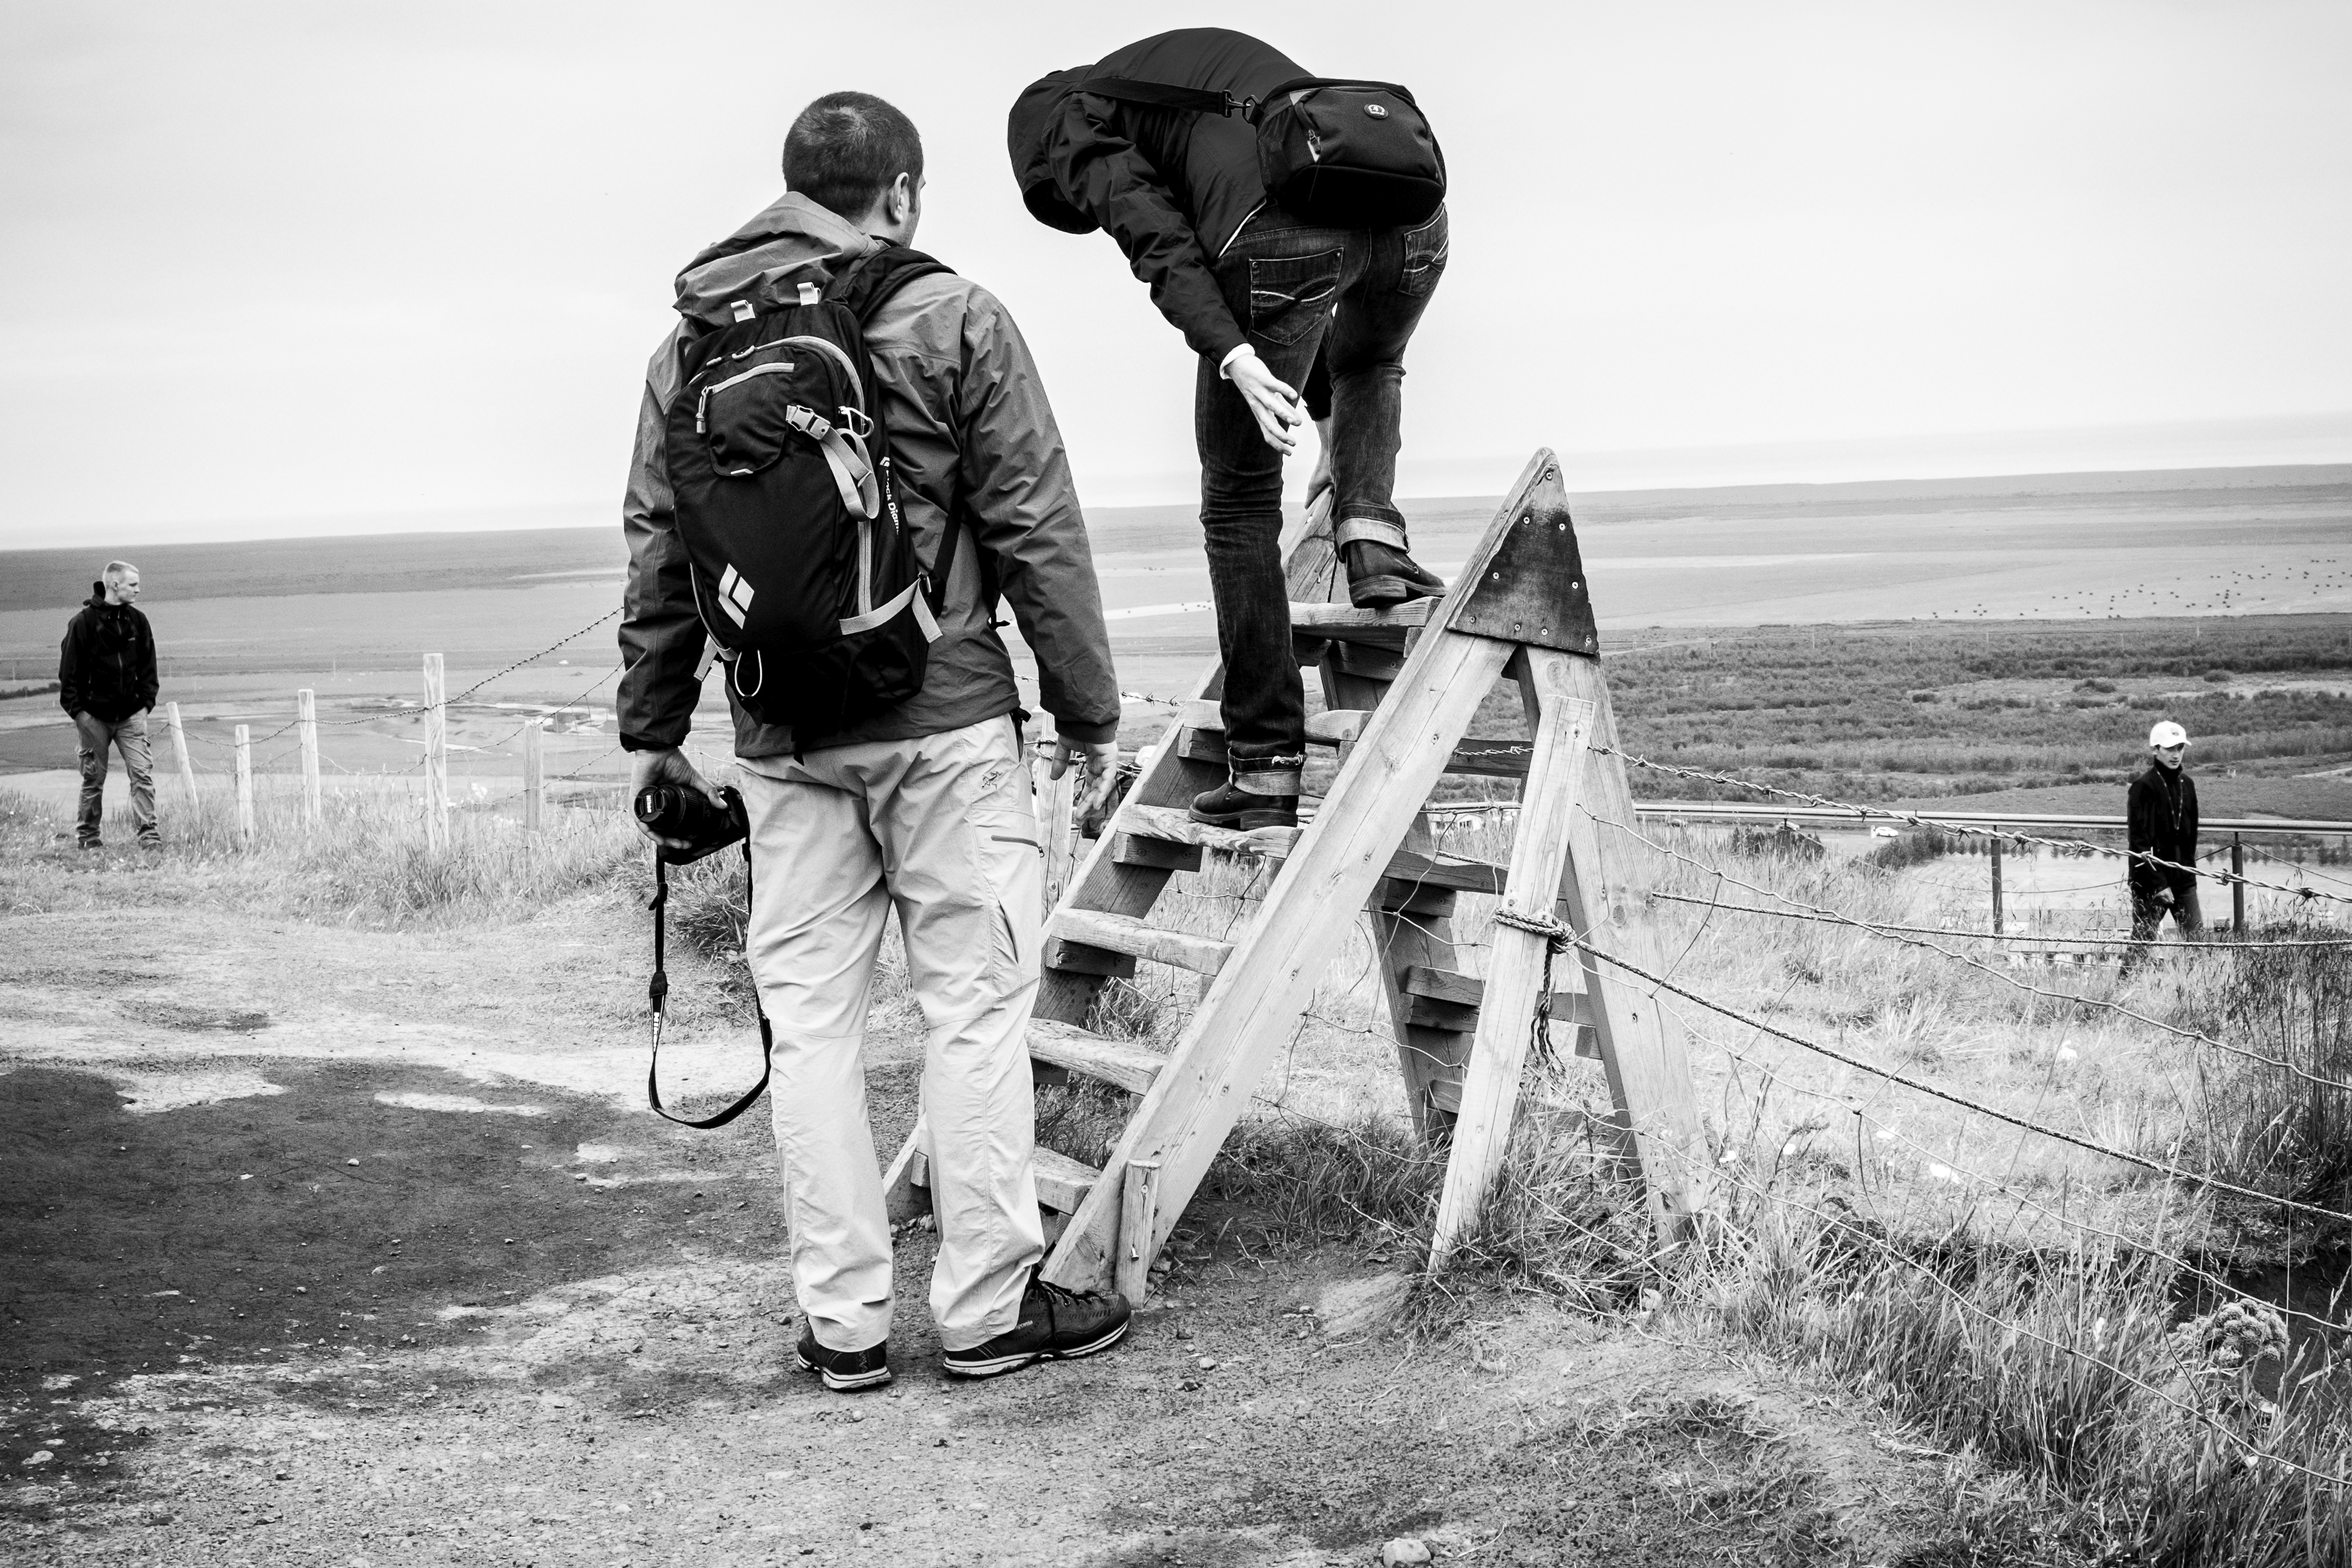
man, person, black and white, people, white, photography, travel, fujifilm, iceland, monochrome, skogafoss, bw, south, blackandwhite, blackwhite, is, ngc, photograph, image, fuji, fujixt1, fujix, noireblanc, monochrome photography